Crush and Blush

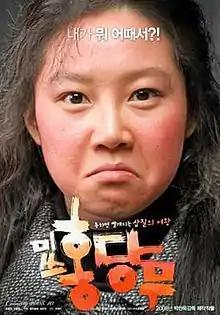
Theatrical poster

Crush and Blush is a 2008 South Korean comedy film. It is the feature film debut of director Lee Kyoung-mi, and also the first film to be produced by Park Chan-wook.